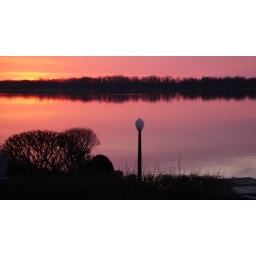
A very red sky reflects upon the pond.